Filippo Inzaghi

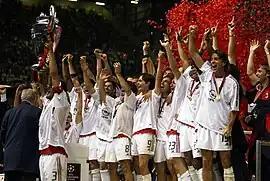
Inzaghi "(center, no. 9)" celebrating with his Milan teammates the triumph in the 2003 UEFA Champions League final

Despite scoring a high 89 goals in 165 games for the "Bianconeri", Inzaghi was soon benched in favour of David Trezeguet and on 2 July 2001 signed for AC Milan for a reported 70 billion lire, or 45 billion lire cash plus Cristian Zenoni (Sky Sports reported a smaller total figure, £17 million) for the 2001–02 campaign by coach Fatih Terim. Juventus announced that the sale of Inzaghi produced a capital gain of €31.1 million to the club, making the actual transfer fee much exceed that figure. Inzaghi, however, suffered a knee injury and missed the first half of the season. Upon his return, he was able to forge a strong goalscoring partnership with Andriy Shevchenko, and he soon earned many trophies with the "Rossoneri" under new manager Carlo Ancelotti, among them the 2002–03 Champions League (in which Milan defeated his previous team, Juventus, in the final on penalties), along with the 2002–03 Coppa Italia (scoring in a 2–2 draw in the second leg), the 2003 UEFA Super Cup, the 2004 Supercoppa Italiana, and the 2003–04 "Scudetto". In the 2002–03 Champions League campaign, he scored his record third Champions League hat-trick against Deportivo de La Coruña in the Group Stage and a decisive goal in quarter-finals against Ajax, totalling 12 European goals in that season. In November 2004, he signed a contract extension with the club.